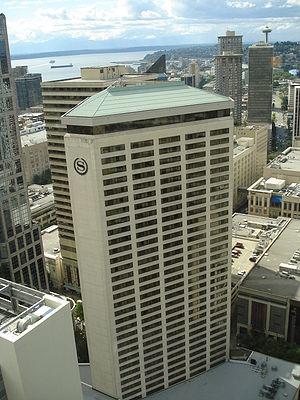
Sheraton Hotels & Resorts, en abrégé Sheraton, est une chaîne d'hôtels internationale américaine fondée en 1937 et appartenant au groupe Marriott International.